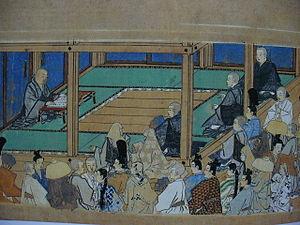
Honen shonin eden (biographie illustrée du révérend Honen) - Version du Chion-in - Honen crée l'école bouddhique Jodo-shu
La Biographie illustrée du révérend Hōnen désigne plusieurs emaki japonais réalisés à partir de la seconde moitié du XIIIᵉ siècle. Ils narrent la vie et les doctrines de Hōnen, un moine important qui fonda la première école du bouddhisme de la Terre pure au Japon.